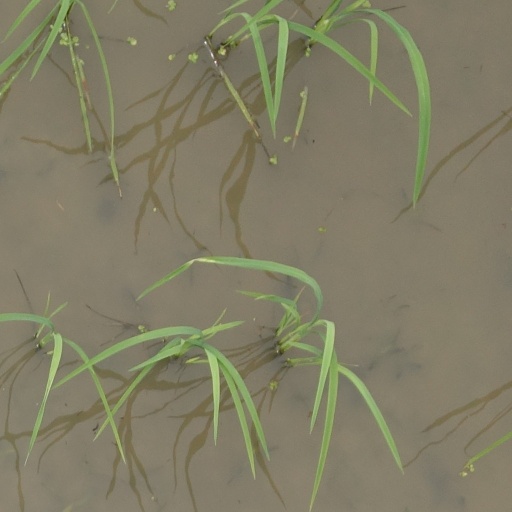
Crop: rice